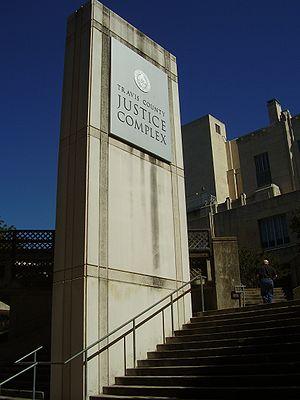
Le comté de Travis, en anglais : Travis County, est un comté situé au centre de l'État du Texas aux États-Unis. Fondé le 25 janvier 1840, son siège de comté est la ville d'Austin, également capitale de l'État. Selon le recensement des États-Unis de 2010, sa population est de 1 024 266 habitants. Le comté a une superficie de 2 659,5 km², dont 2 564,6 km² en surfaces terrestres. Il est nommé en l'honneur de William Travis, lieutenant-colonel de l'armée texane, mort durant le siège de Fort Alamo.